Timeline of Shakespeare criticism

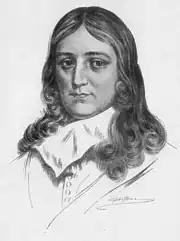
John Milton, 1632: "What need'st thou such weak witnes of thy name?"

"On Shakespeare" was Milton's first published poem & appeared (anonymously) in the 2nd folio of plays by Shakespeare (1632) as "An Epitaph on the admirable Dramaticke Poet, W.SHAKESPEARE".